Pitiquito

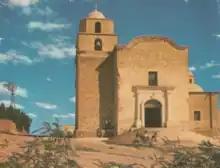
Mission of Pitiquito in 1961

When the Spanish arrived the area was populated by various sedentary tribes settled along the banks of the Altar and Magdalena rivers. According to local tradition the location took the name of an Indian chief called "Piti" or "Pitic".